Miss Grand Sweden

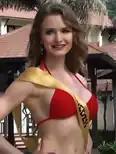

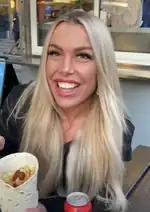

Miss Grand Sweden is a national beauty pageant title awarded to Swedish representatives competing at the Miss Grand International pageant. The title was first awarded in 2013, when a finalist in Miss Universe Sweden 2012, Claudia Sundberg, was assigned to partake in the inaugural edition of the parent international tournament in Thailand. In 2014, the license was transferred to the Miss Queen of Scandinavia Organization (MQOS), the Miss World Sweden organizer chaired by Peter Hadward, who served as the Miss Grand Sweden director until 2021.